Mandatory spending

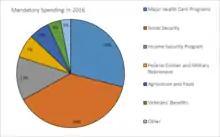
Mandatory spending for FY 2016

The bulk of mandatory spending is for entitlement programs, which are social welfare programs with specific requirements. Congress sets eligibility requirements and benefits for entitlement programs. If the eligibility requirements are met for a specific mandatory program, outlays are made automatically. Entitlement programs such as Social Security and Medicare make up the bulk of mandatory spending. Together they account for nearly 50 percent of the federal budget. Other mandatory spending programs include income security programs such as the Earned Income Tax Credit, Supplemental Nutrition Assistance Program, Supplemental Security Income, Temporary Assistance for Needy Families, and Unemployment Insurance. Federal retirement programs for federal and civilian military retirees, veterans' programs, and various other programs that provide agricultural subsidies are also included in mandatory spending. Also included is smaller budgetary items, such as the salaries of members of Congress and the President. The graph shown here shows a breakdown on the percent of mandatory spending each entitlement program receives.